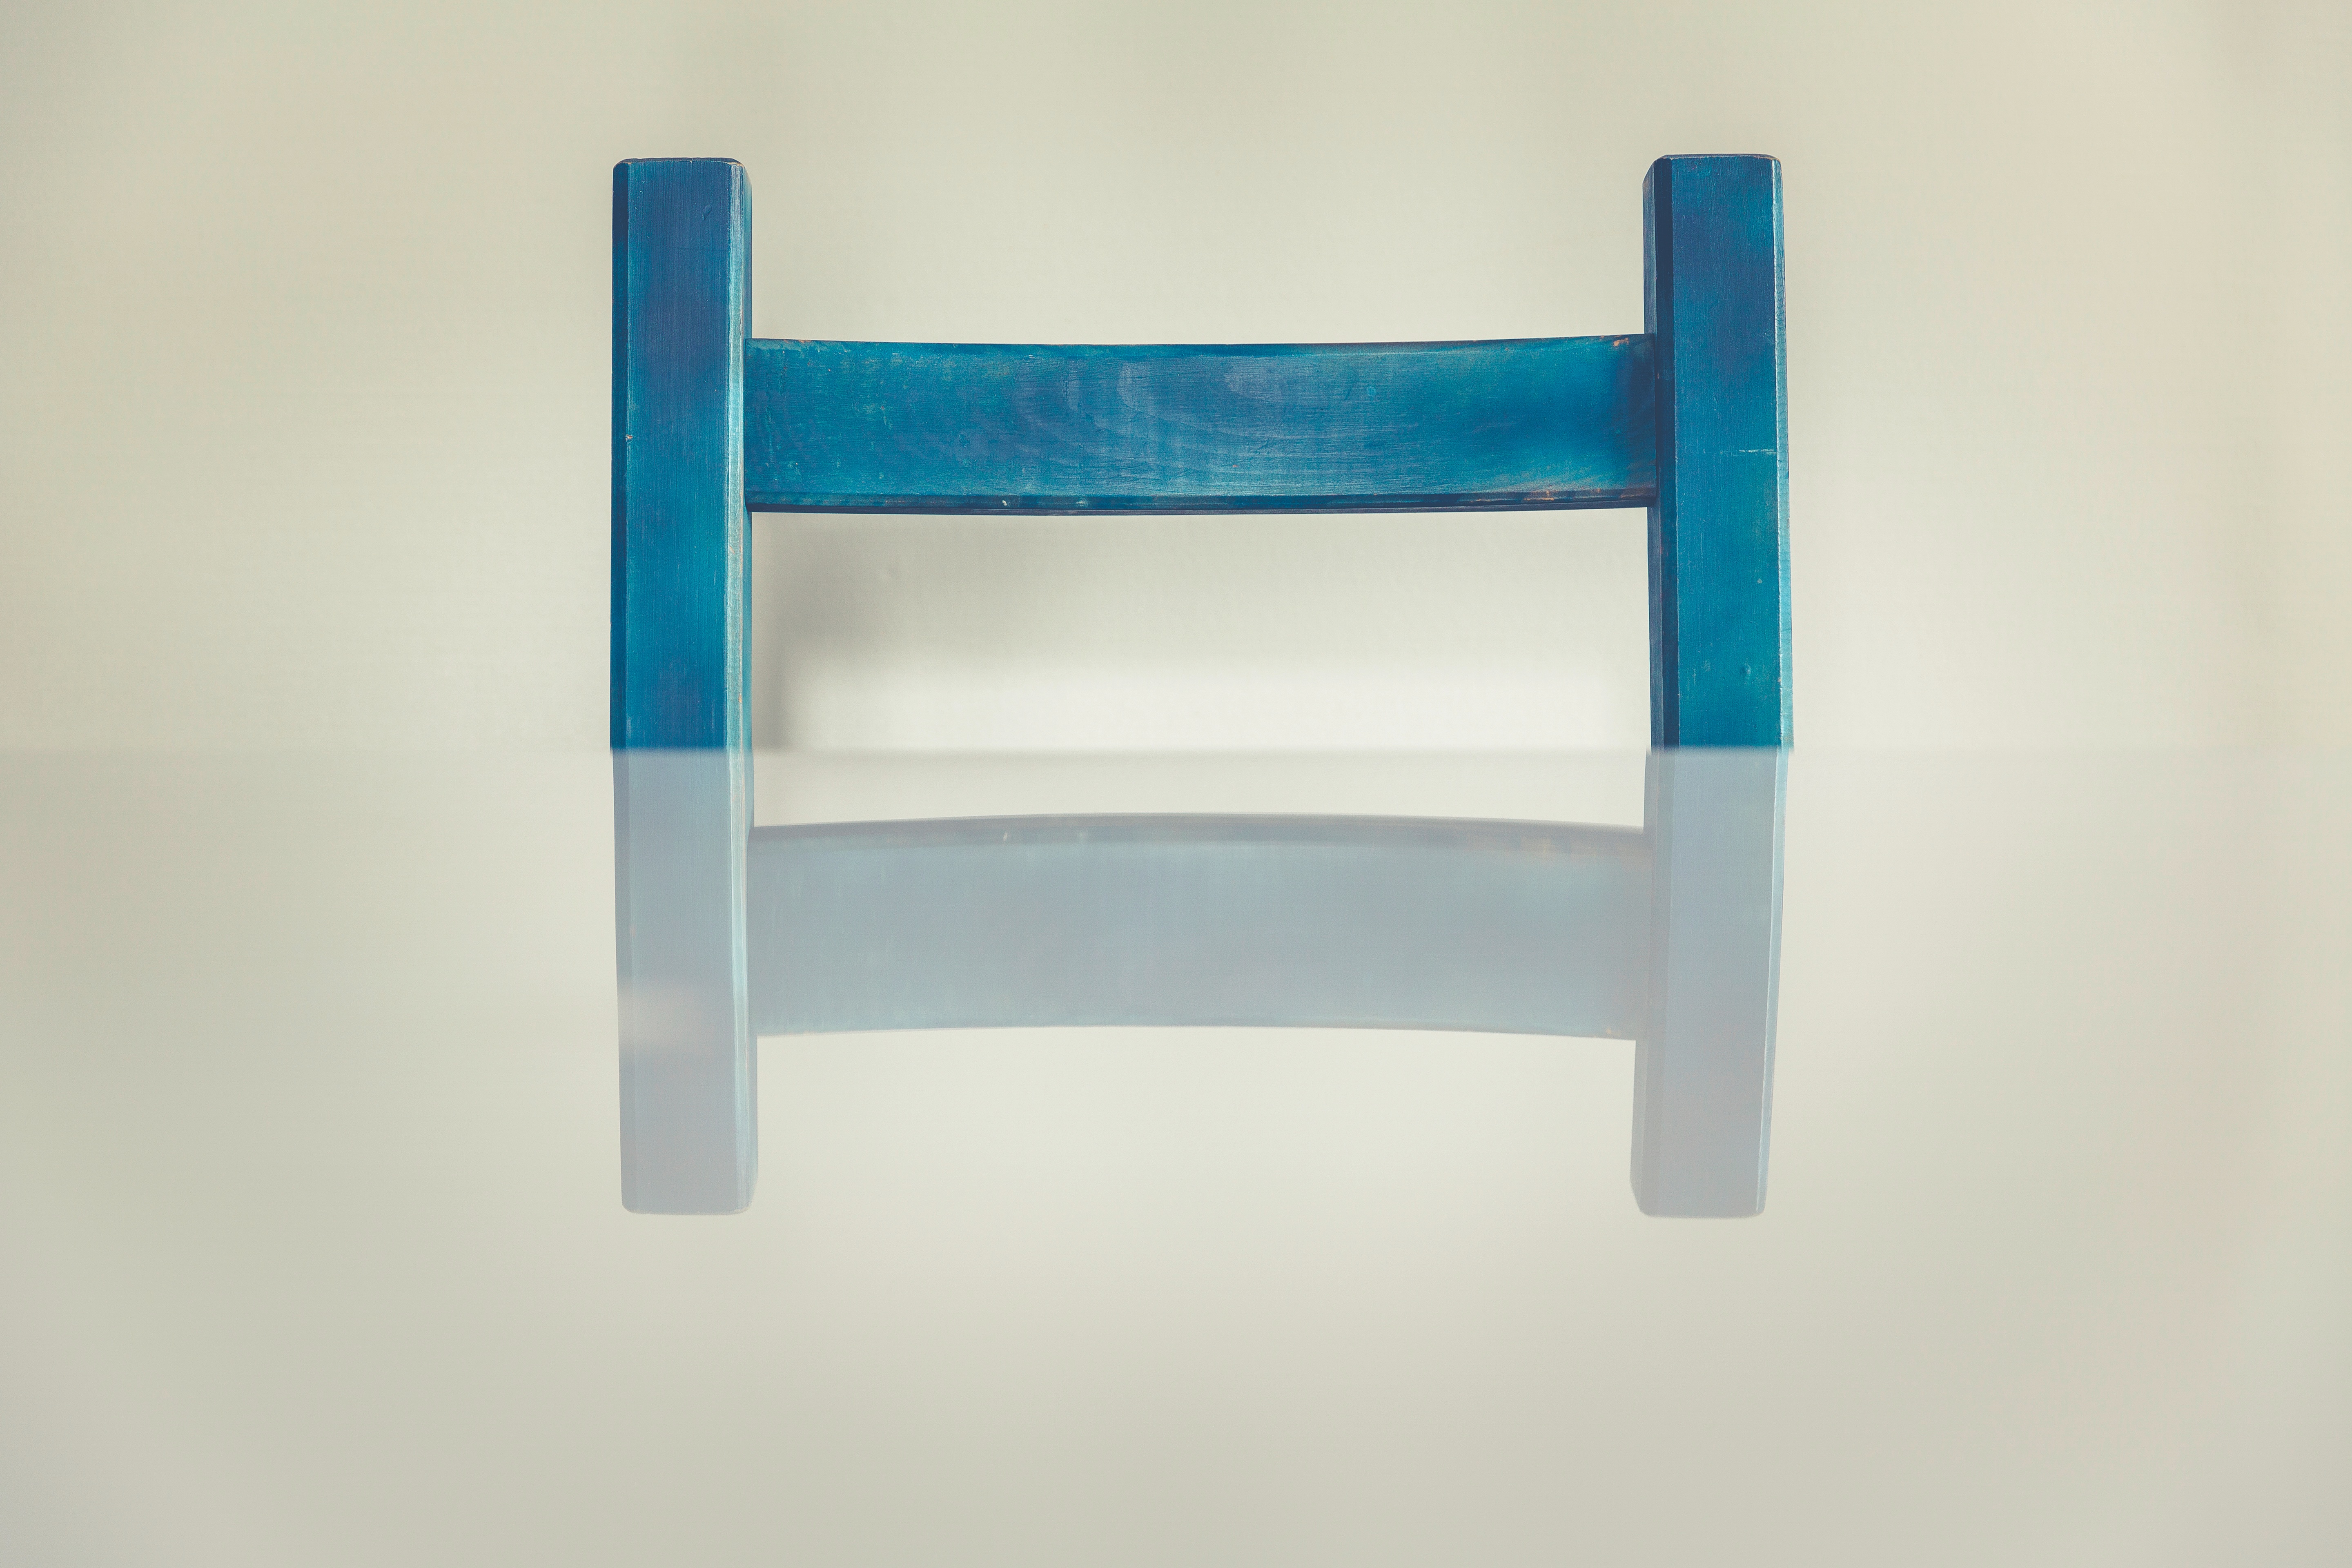
table, chair, shelf, furniture, product, rectangle